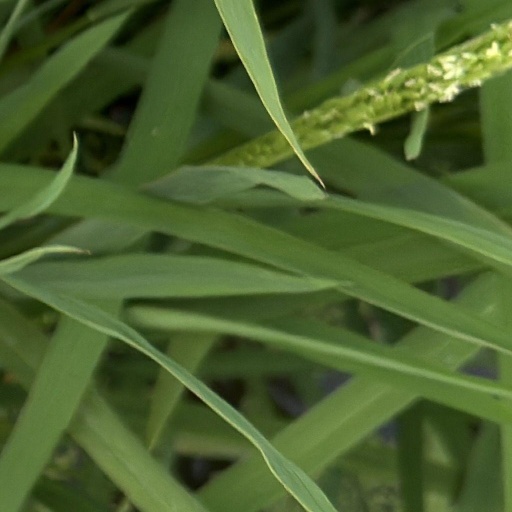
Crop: rice